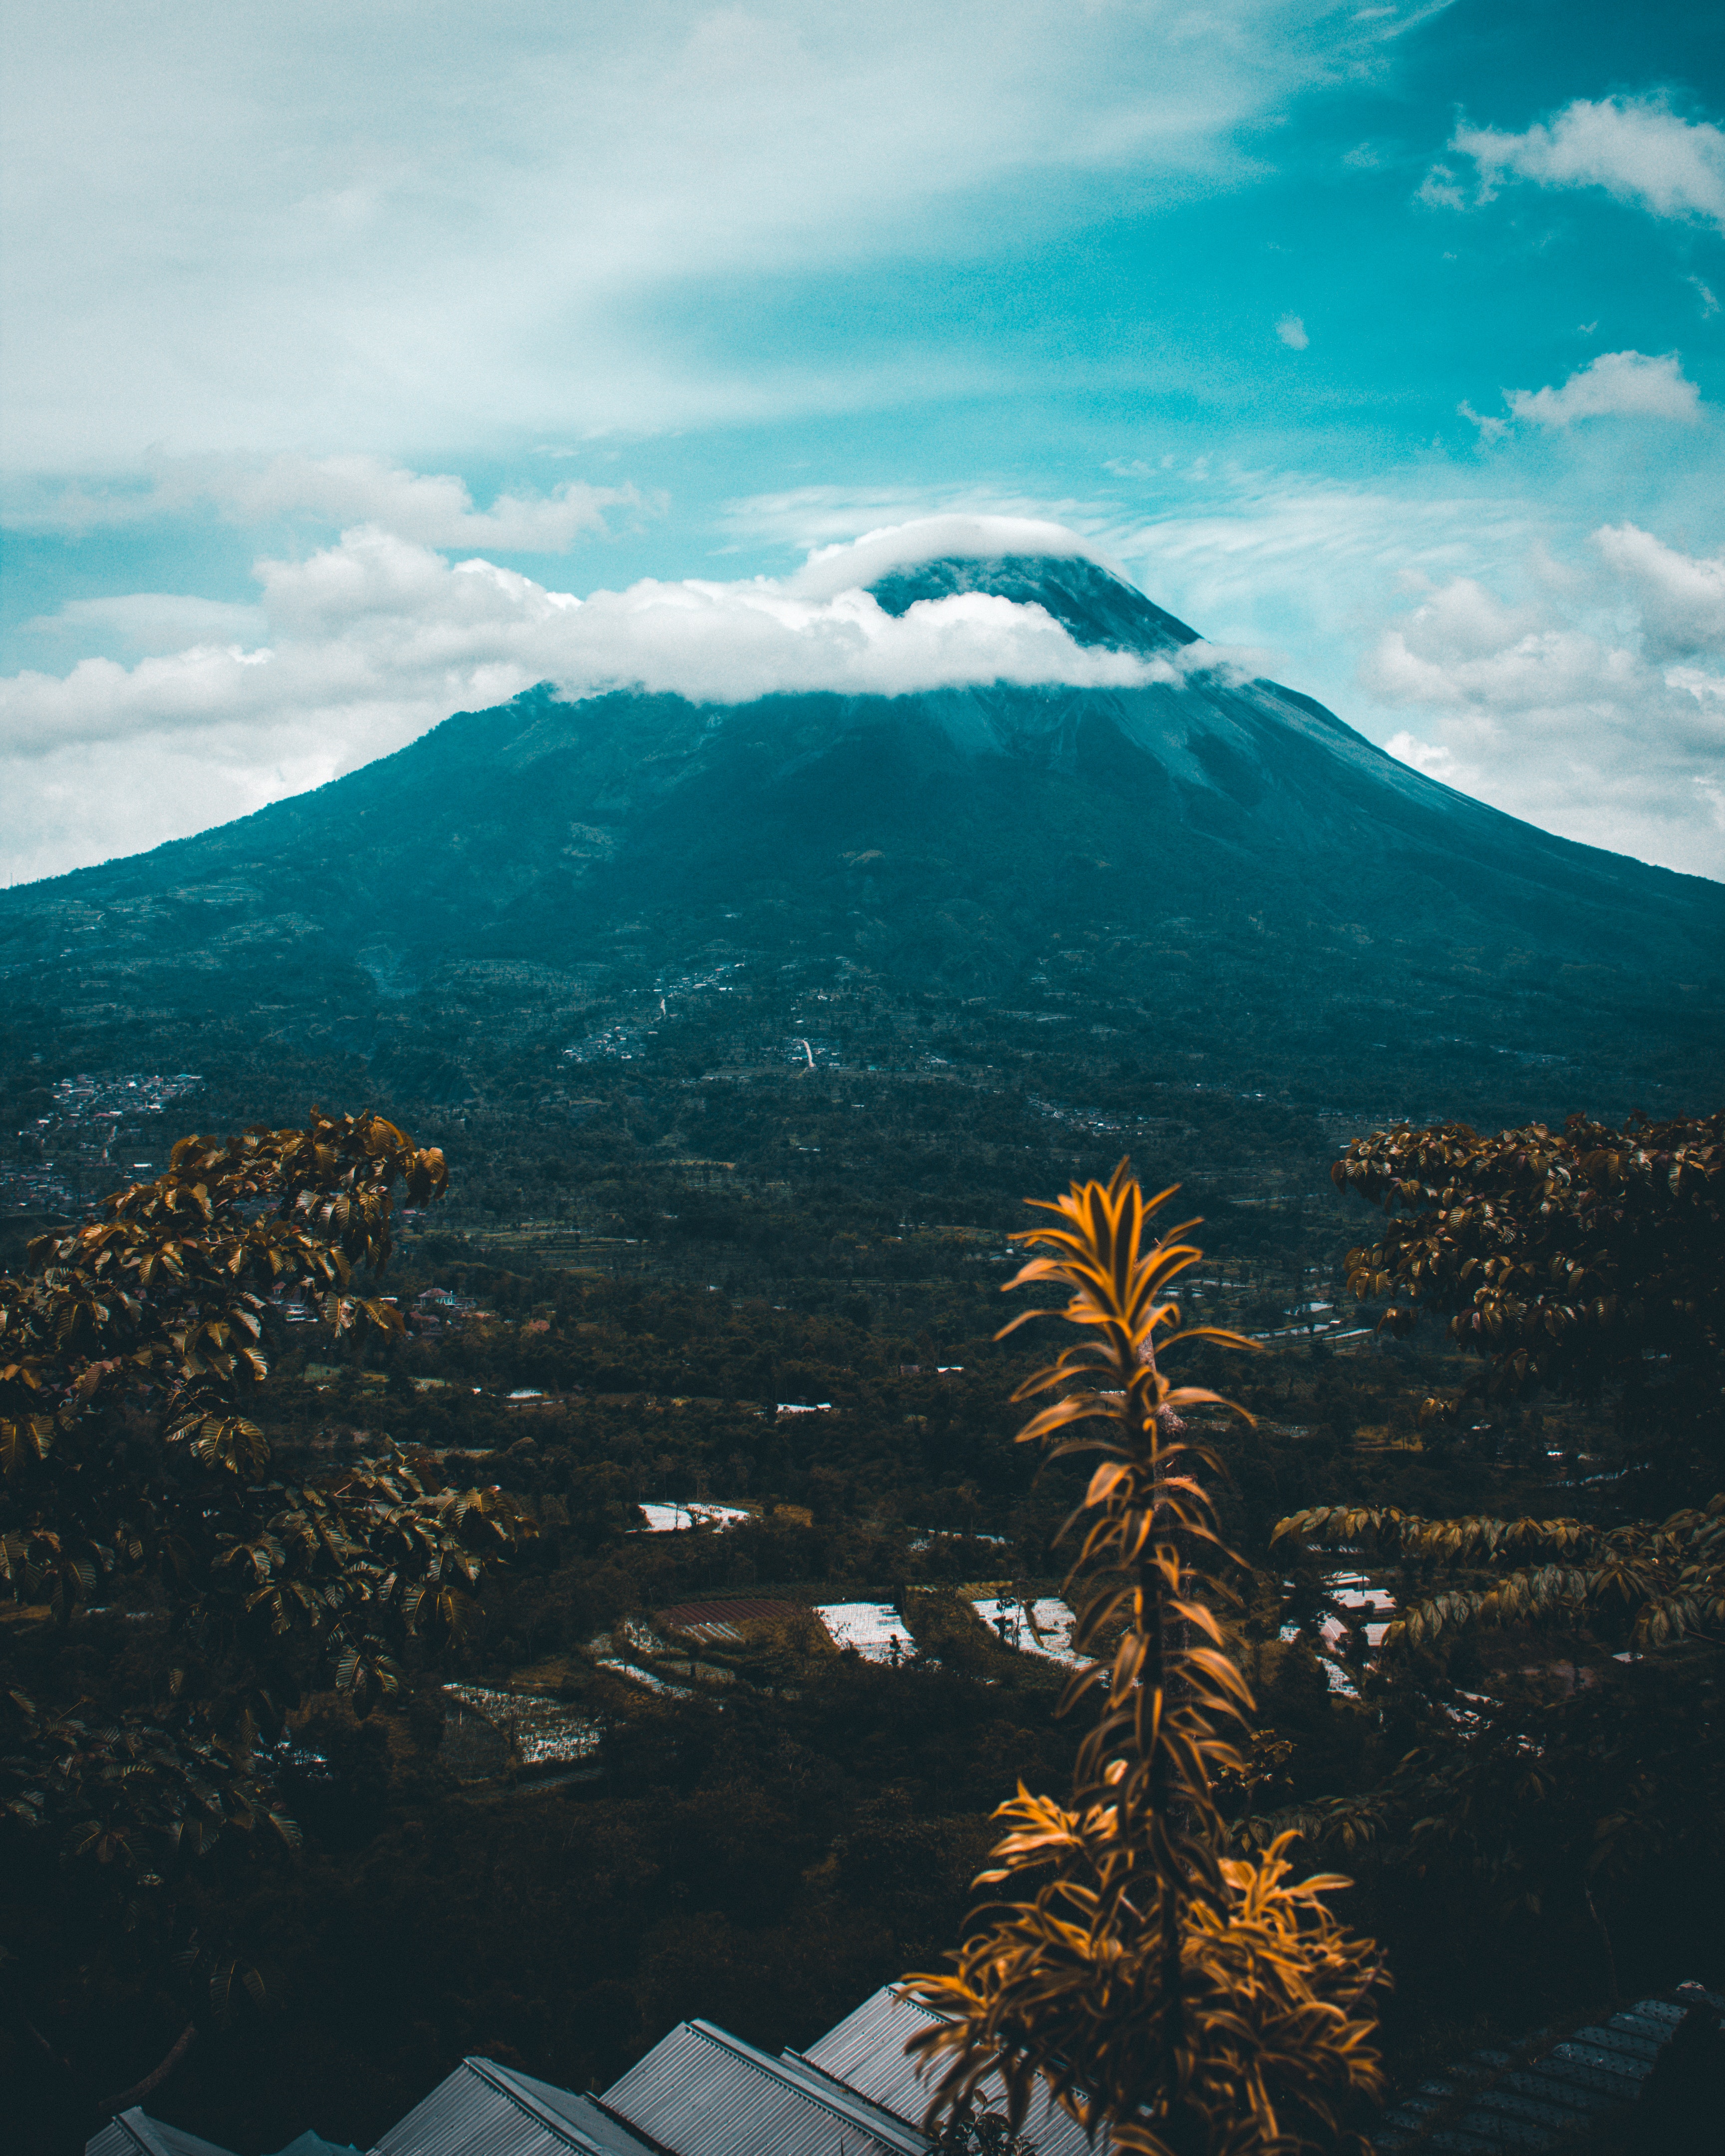
sky, mountain, mountainous landforms, stratovolcano, mountain range, cloud, hill, hill station, tree, ridge, wilderness, summit, volcanic landform, highland, mount scenery, winter, alps, landscape, extinct volcano, snow, volcano, shield volcano, fell, tourism, horizon, city, massif, forest, palm tree